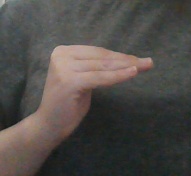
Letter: haa